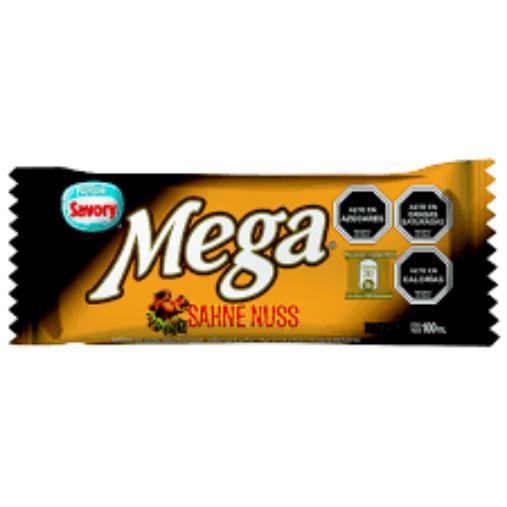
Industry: Food